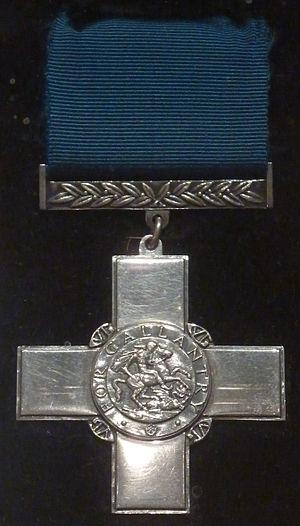
Georges de Lydda, saint Georges, est un martyr du IVᵉ siècle, selon la tradition continue de l'Église catholique et des diverses Églises orthodoxes. Il est le saint patron, entre autres, de la chevalerie chrétienne, du royaume de Grande-Bretagne depuis l'an 800, de la Géorgie et des armuriers. Par ailleurs, de nombreuses localités sont nommées d'après lui. Selon la tradition chrétienne, il est cousin avec l'isapostole Sainte Nino.